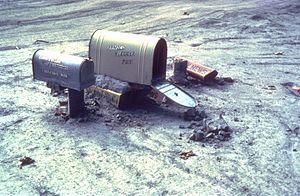
Une coulée de boue est une coulée très rapide de débris partiellement ou complètement fluidisés par l'ajout de quantités importantes d'eau à la matière source. L'écoulement est dû à une instabilité gravitaire.